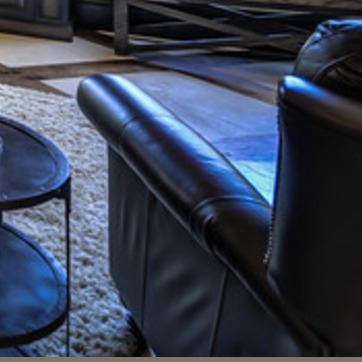
Material: leather